Utopia Avenue

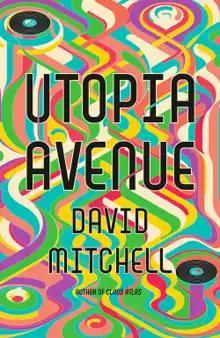
First edition cover (UK)

Utopia Avenue is a 2020 novel by David Mitchell. It is his eighth published novel, and his first since "Slade House" (2015). It was published by Sceptre on 14 July 2020. The novel tells the story of the fictional 1960s British psychedelic rock band Utopia Avenue.